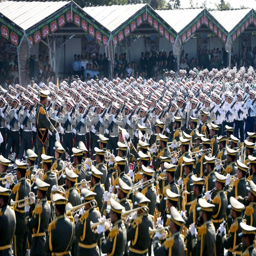
armed forces march in a military parade marking the 37th anniversary of invasion